Curtiss Aeroplane and Motor Company

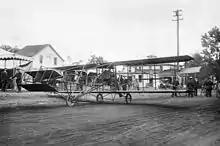
Curtiss-Herring flying machine photographed in Mineola, New York

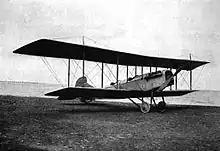
Curtiss 160 hp reconnaissance biplane (1918)

In 1907, Glenn Curtiss was recruited by the scientist Dr. Alexander Graham Bell as a founding member of Bell's Aerial Experiment Association (AEA), with the intent of establishing an aeronautical research and development organization. According to Bell, it was a "co-operative scientific association, not for gain but for the love of the art and doing what we can to help one another."